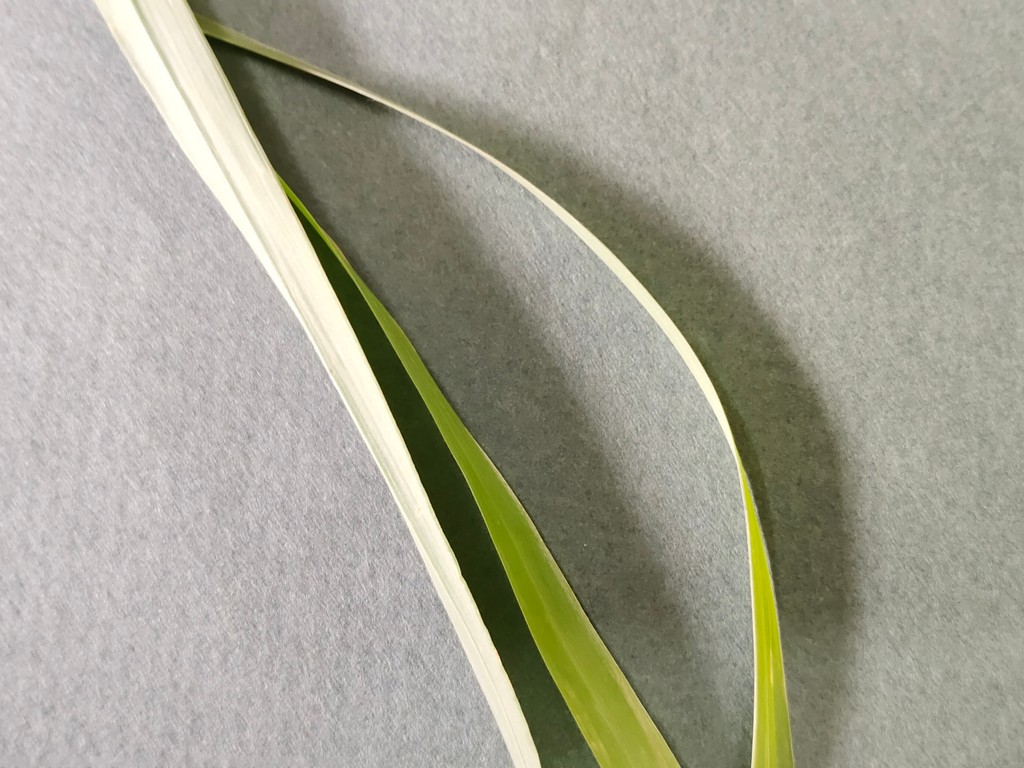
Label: Healthy